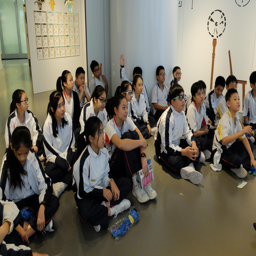
students are very attentive during the talk delivered by the tutor .